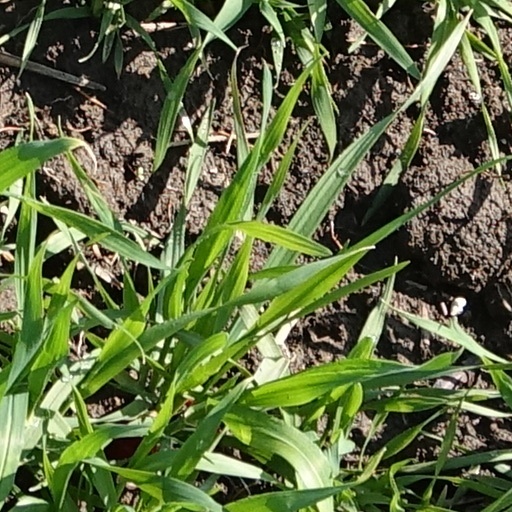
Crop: wheat